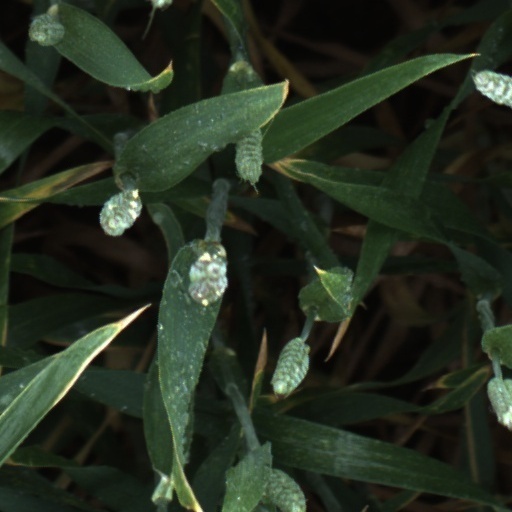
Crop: wheat